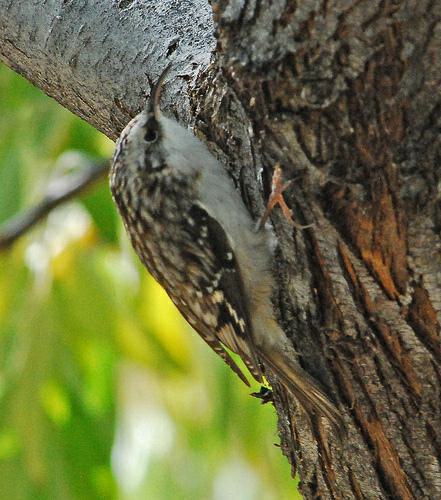
A photo of a brown creeper